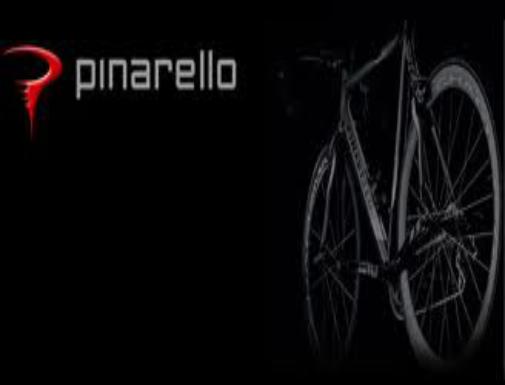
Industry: Transportation